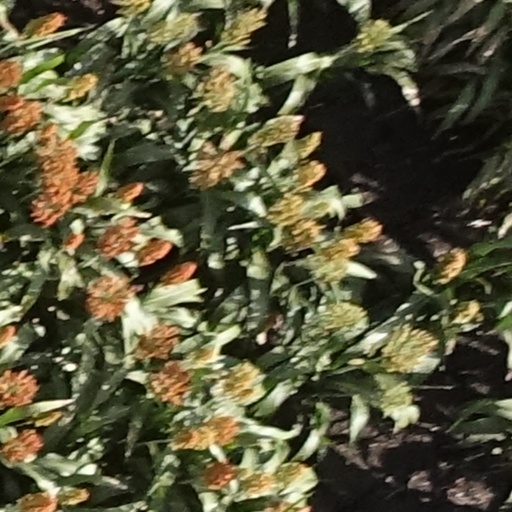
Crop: sorghum